Ontario Highway 17

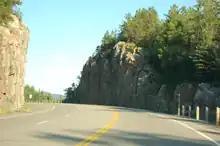
Highway 17 cut on its journey along the north shore of Lake Superior

and work underway on the new link between Thunder Bay and Winnipeg that would roughly parallel the Canadian Pacific Railway. The first section to open was between the Manitoba town of Whitemouth and Kenora. On July 1, 1932, (Dominion Day), an inter-provincial ceremony was held in Kenora to dedicate the new route.